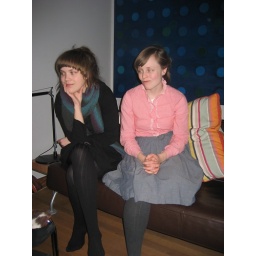
on the annual rice porridge, cake and beer party in our house